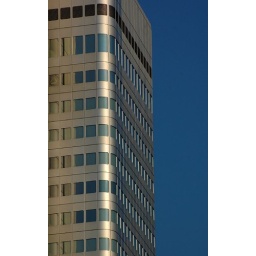
Dresdner Bank, silver tower in the evening sun